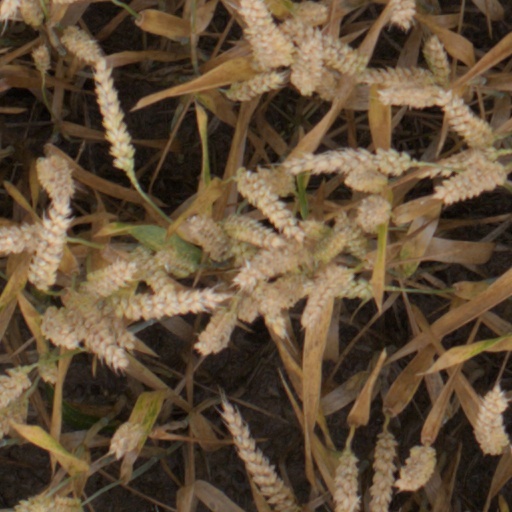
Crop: wheat